KUTU-CD

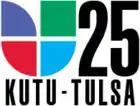
KUTU logo, used prior to January 1, 2013.

The station was founded on December 30, 1994, as very low-power K25FF; the call letters were never used on-air. The station was finally granted a license sometime in 1996 under the call letters KLOT-LP. The station was then sold to Little Rock, Arkansas-based Equity Broadcasting Corporation (later Equity Media Holdings), under the licensee "Woodward Broadcasting, Inc.", in 2004. On March 1, 2005, the station changed its call letters to KUTU-CA, and became an affiliate of Spanish–language network Univision.